Museum of the Rockies

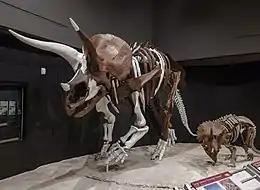
"Triceratops" on display: "Yoshi's Trike" (MOR 3027) and a baby.

Museum of the Rockies preserves and tells the stories of Montana and the Northern Rockies, educating visitors about the region's rich history, which includes its Paleontological roots. The museum was founded in 1957, funded in part by a gift from Caroline M. McGill. The museum's collection has grown to include 300,000 objects that cover over 500,000,000 years of history. In 1980, the museum acquired over 10,000 photographs and negatives from the heirs of Albert, Alfred and Chris Schlechten (now known as the Schlechten collection). These photographs chronicle the Bozeman and Yellowstone National Park areas over two generations (from about 1905 until the late 1970s).